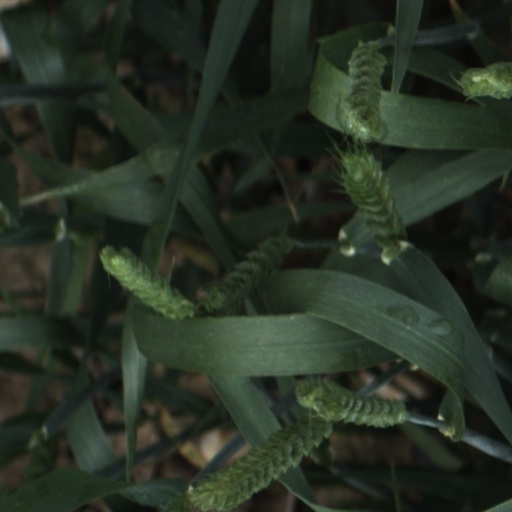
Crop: wheat